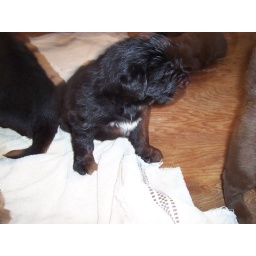
24 daysmore black newf in breeding box in livingroom